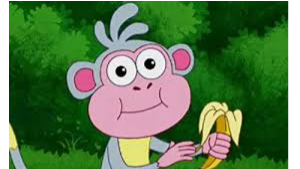
Portrait style: Cartoon Portrait